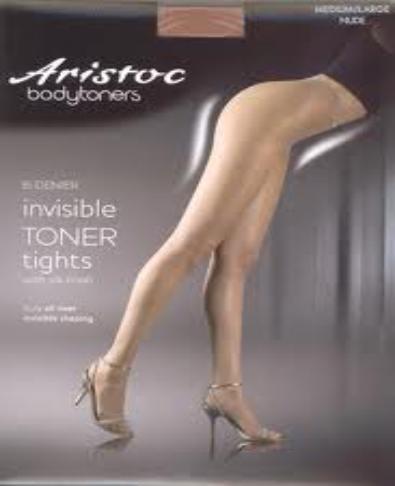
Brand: Aristoc
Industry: Clothes